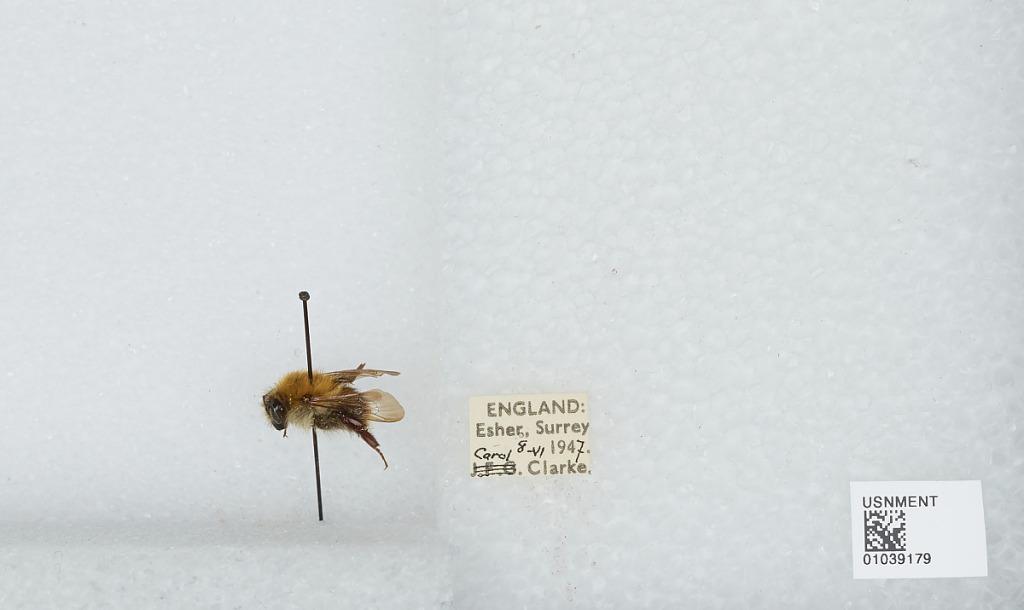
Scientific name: Bombus (Thoracobombus) pascuorum (Scopoli)
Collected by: C. Clarke
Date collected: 1947-6-8
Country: United Kingdom
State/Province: England
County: Surrey
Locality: Esher
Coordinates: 51.3691, -0.365